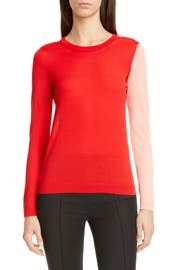
tonal color blocking give a contemporary look to a crewneck sweater knit from fine gauge italian virgin wool